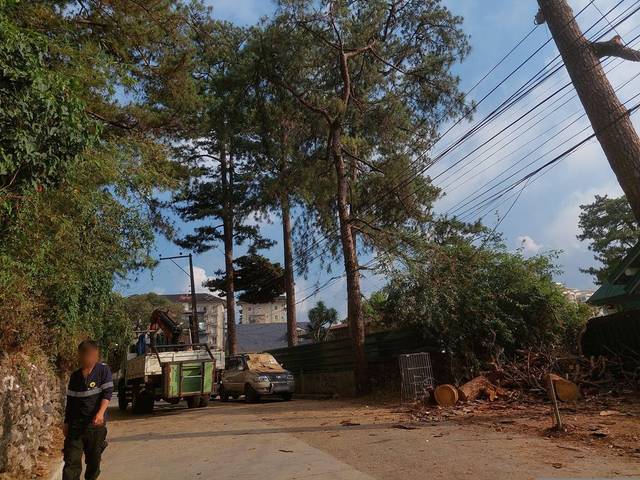
Region: Philippines
Coordinates: 16.417, 120.608